Hardcore Justice (2021)

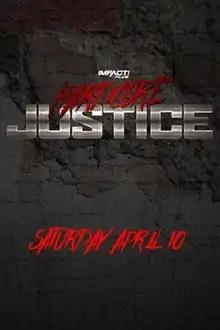
Promotional poster

The 2021 Hardcore Justice was a professional wrestling event produced by Impact Wrestling. It took place on April 10, 2021 at the Skyway Studios in Nashville, Tennessee, and aired exclusively on Impact Plus. It was the 12th event under the Hardcore Justice chronology, the first to be held since the 2015 event, and the first purchase-only event since the 2012 event.